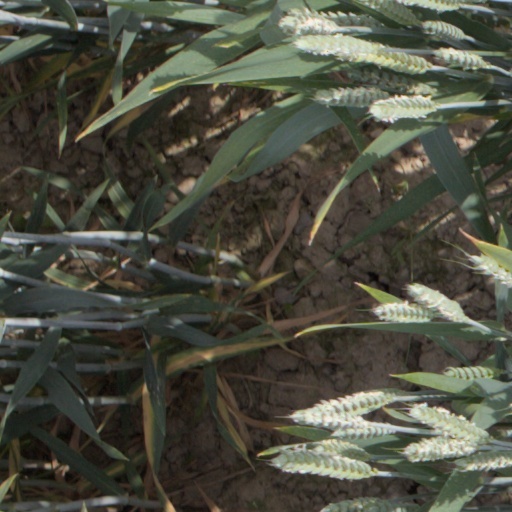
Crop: wheat